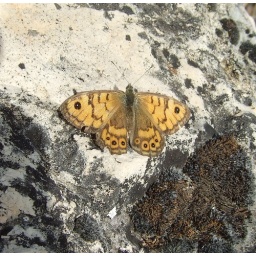
female on a rock near Patones de Arriba